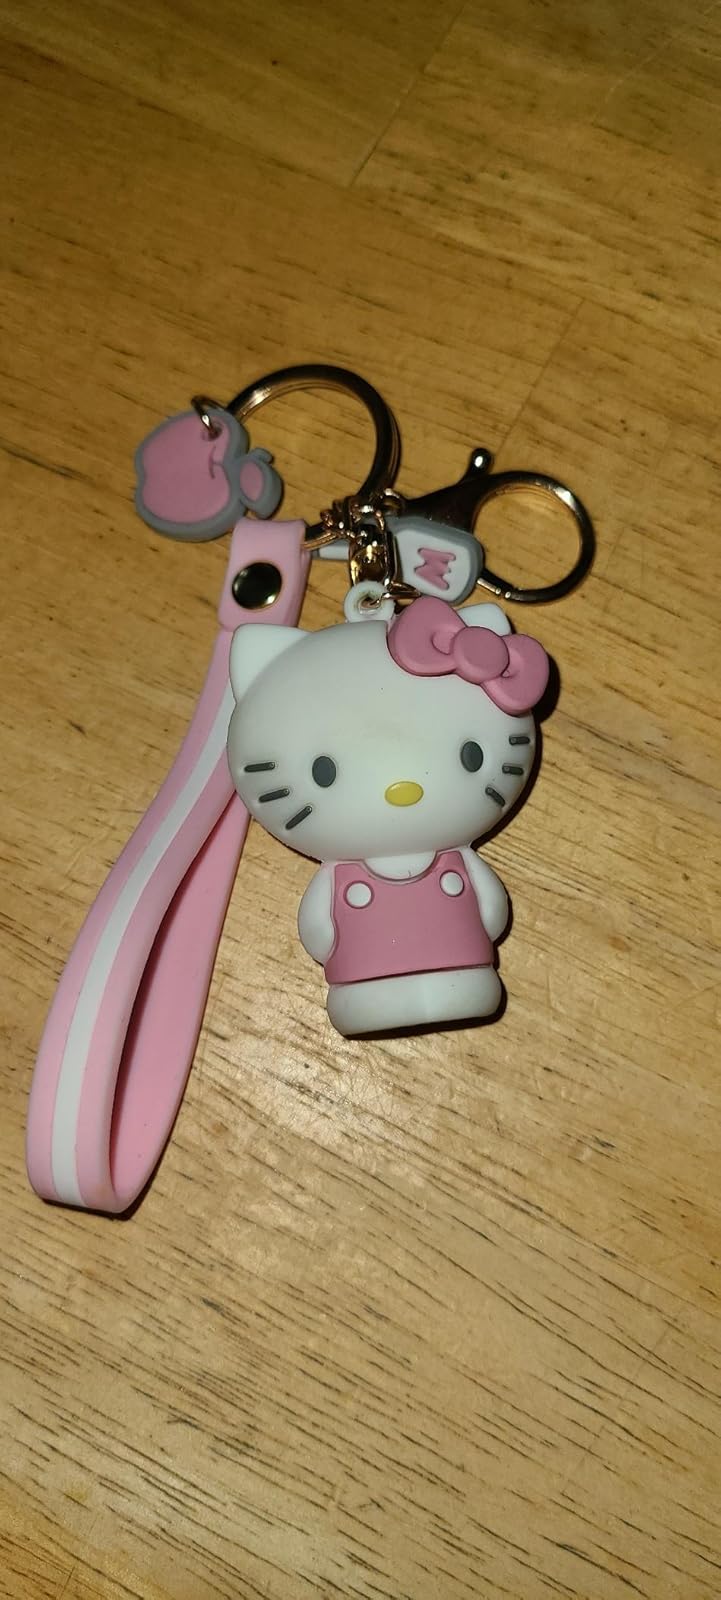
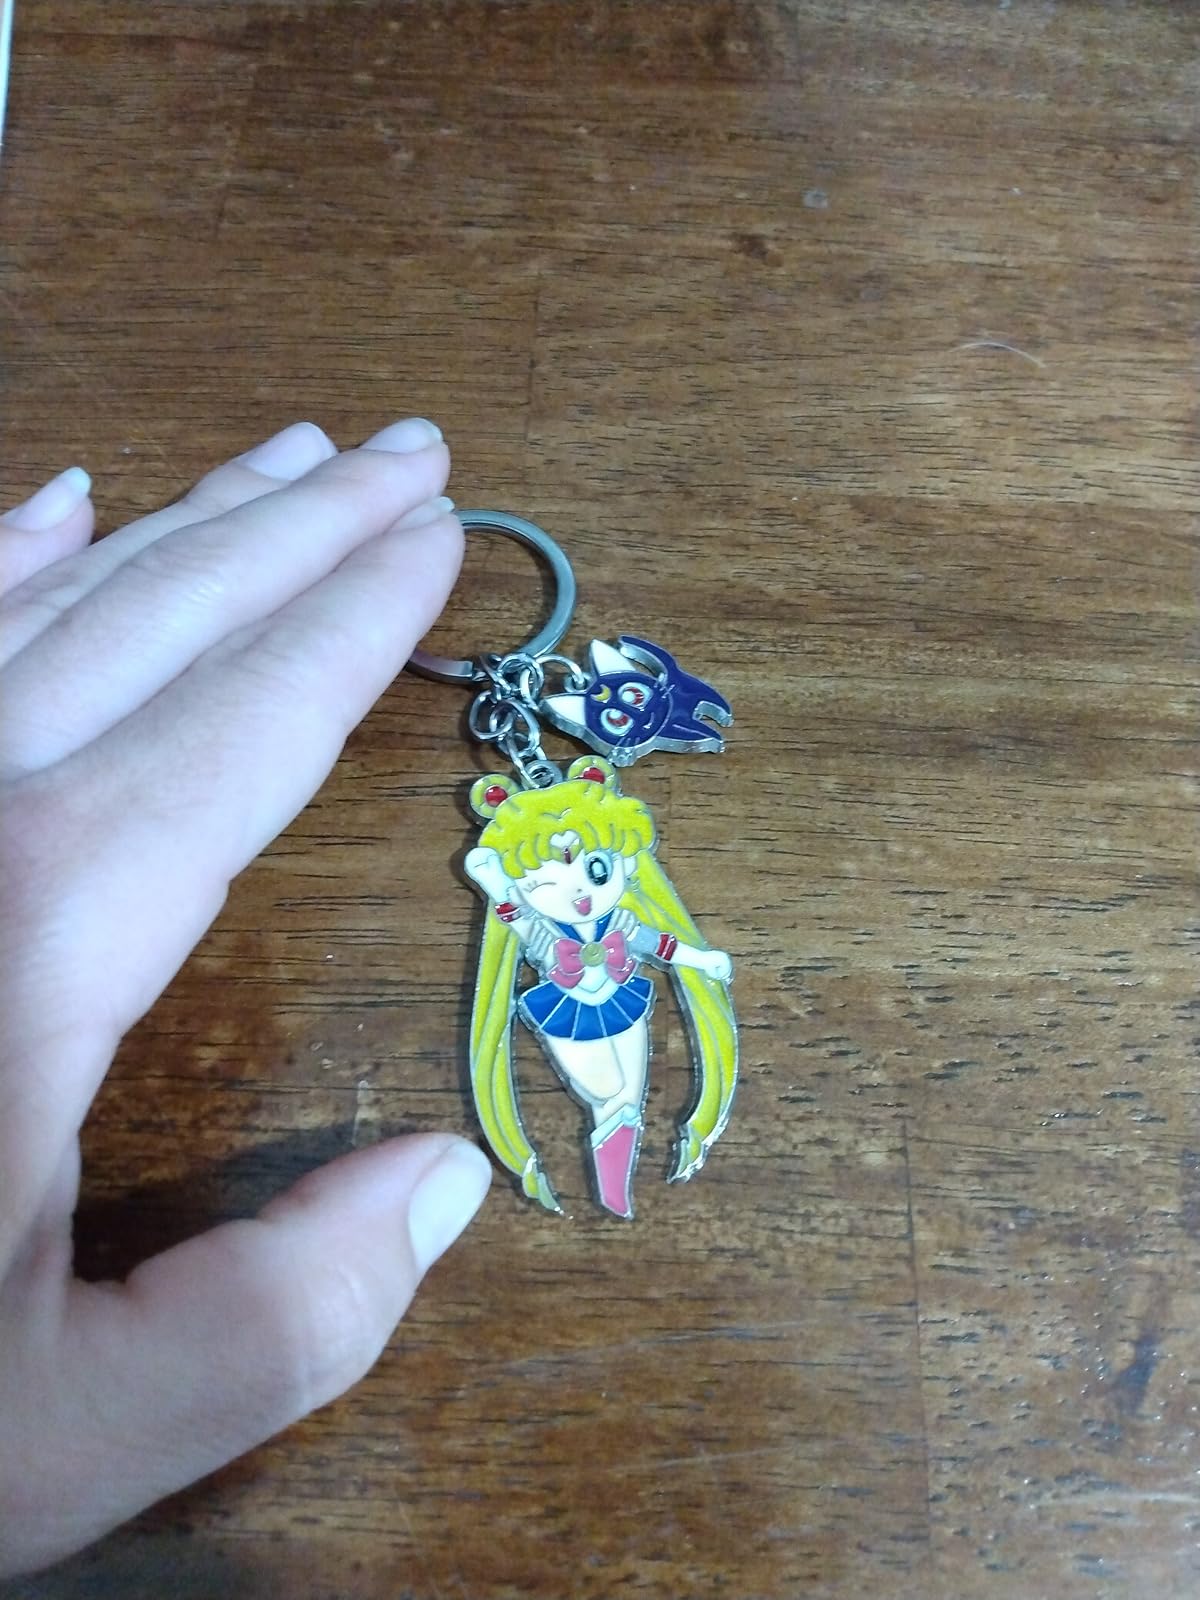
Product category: accessories_keychain
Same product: no